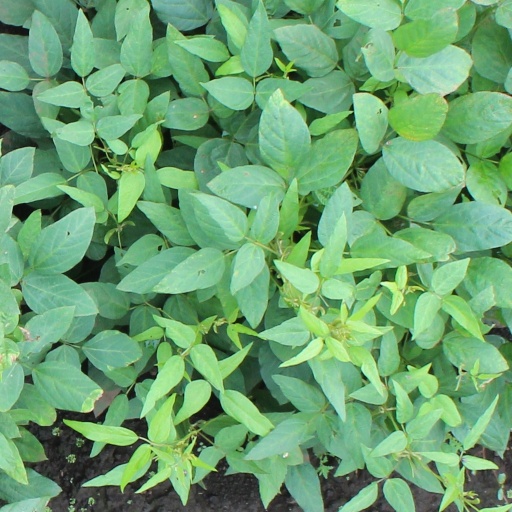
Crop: soybean